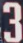
Number: 3